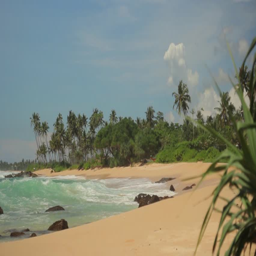
beautiful sunny beach with no people on the ocean .